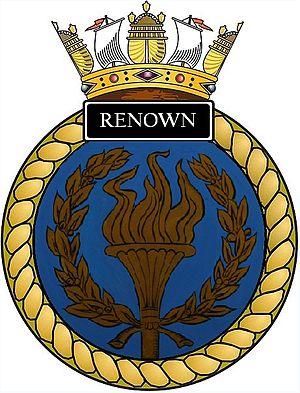
La classe Resolution est la première classe de sous-marin nucléaire lanceur d'engins de la Royal Navy à propulsion nucléaire. Elle est porteuse du missile UGM-27 Polaris pour la dissuasion nucléaire de la fin des années 1960.